Colombana nera

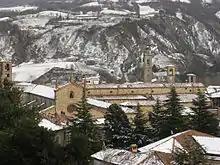
Ampelographers believe that Colombana near was named after the Abbey of San Colombano "(pictured)" in the commune of Bobbio in the Emilia-Romagna region where the grape has a long history of being cultivated.

Ampelographers believe that first mention of Colombana nera was likely in the posthumous work of the Italian viticulturist Giovan Vettorio Soderini that described a grape known as "San Colombane" growing in Tuscany and Emilia-Romagna in 1600. That early synonym and the grape's current name is believed to be taken from the Abbey of San Colombano in Bobbio where Colombana nera has a long history of being grown.